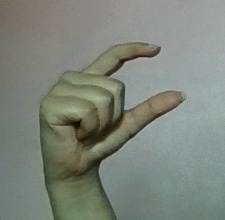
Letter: dal